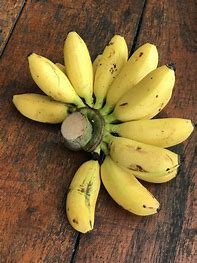
Label: banana